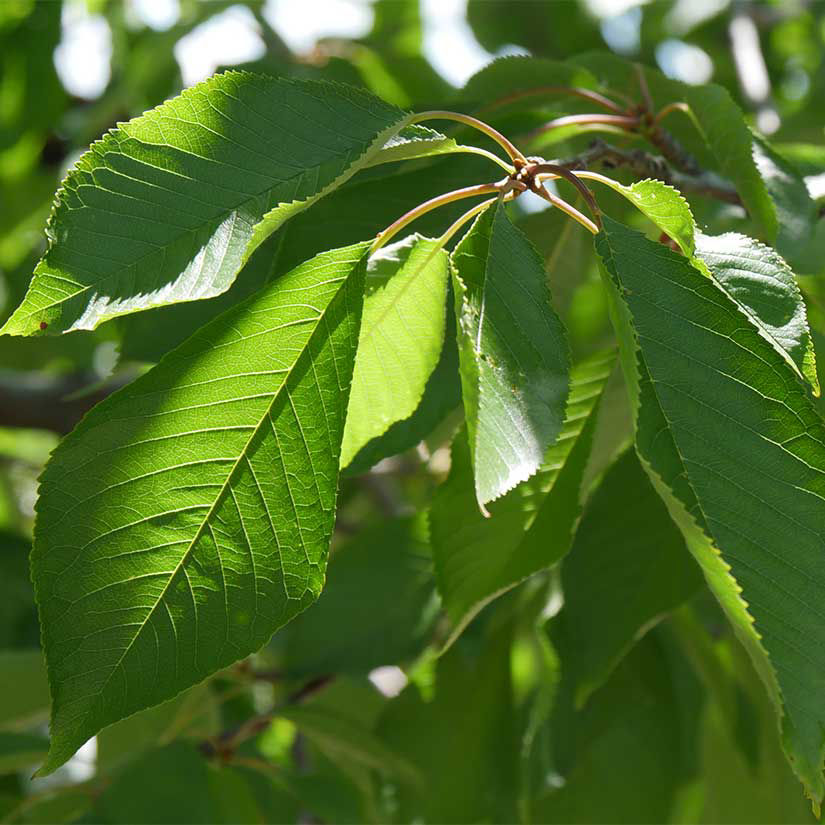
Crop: cherry
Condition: healthy